History of Montreal

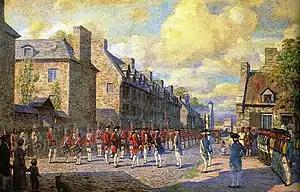
French authorities surrender the city of Montreal to the British in 1760.

In the 17th century, Montreal acted as a point of trans-shipment and a stopover on the passage to the interior. Due to the rapids upriver from Montreal, free sailing through the Saint-Laurence ended in Montreal. Portages inland were then taken. This effectively made Montreal a major distribution centre rather than a mere trading post. Pelts and merchandise were stocked for distribution inland and out. Montreal lacked moorings in the 17th century, forcing trans-Atlantic vessels with larger capacity to unload at Quebec. Goods from Quebec had to be transported by river between the two towns until the construction of a road in 1735. Montreal remained subservient to Quebec due to its isolation. Trade between Montreal and France remained indirect.